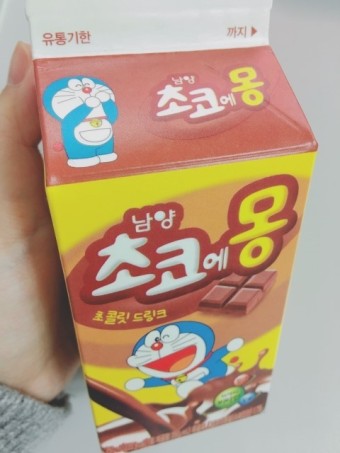
Label: paper